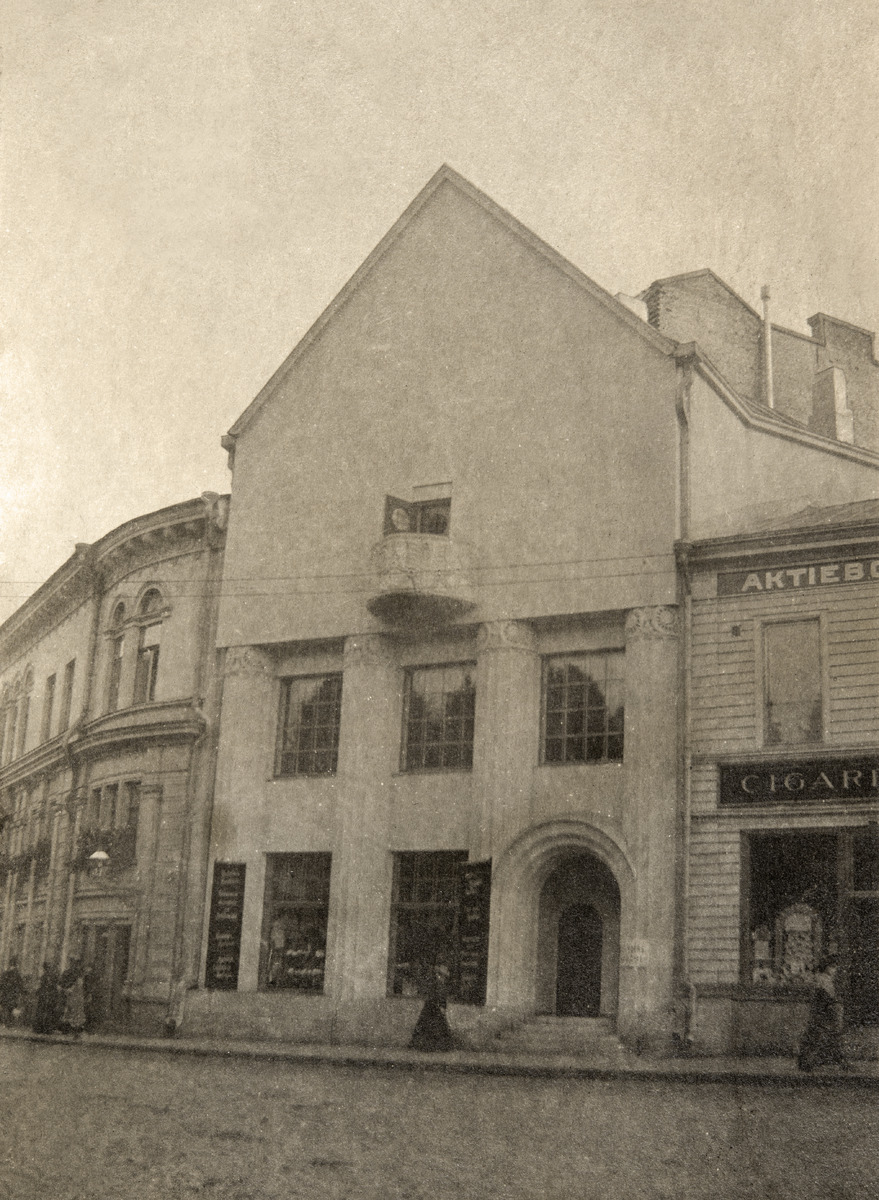
Eteläesplanadi 22 (entinen Erottajantori 2, Erottaja 2) Eliel Saarisen suunnittelema Pirtti-talo valmistui 1904, jossa mm
sisällön kuvaus: Eteläesplanadi 22 (entinen Erottajantori 2, Erottaja 2) Eliel Saarisen suunnittelema Pirtti-talo valmistui 1904, jossa mm. Akseli Gallen-Kallela asui ja työskenteli 1905 - 1907. Vasemalla Brondan talo Eteläesplanadi 20. Oikeanpuoleisessa talossa

liiketiloja, mm.

tupakkamyymälä. mustavalkoinen
Ajankohta: kuvausaika 1904 jälk.
Paikka: Suomi, Uusimaa, Helsinki, Kaartinkaupunki Helsinki, Eteläesplanadi 20, 22
Aiheet: arkkitehtuuri, ikkunat, parvekkeet, ateljeet, taiteilijakodit, jugend, toimitilat, tupakka, myymälät, kyltit, jalankulkijat.